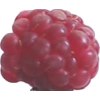
Label: raspberry